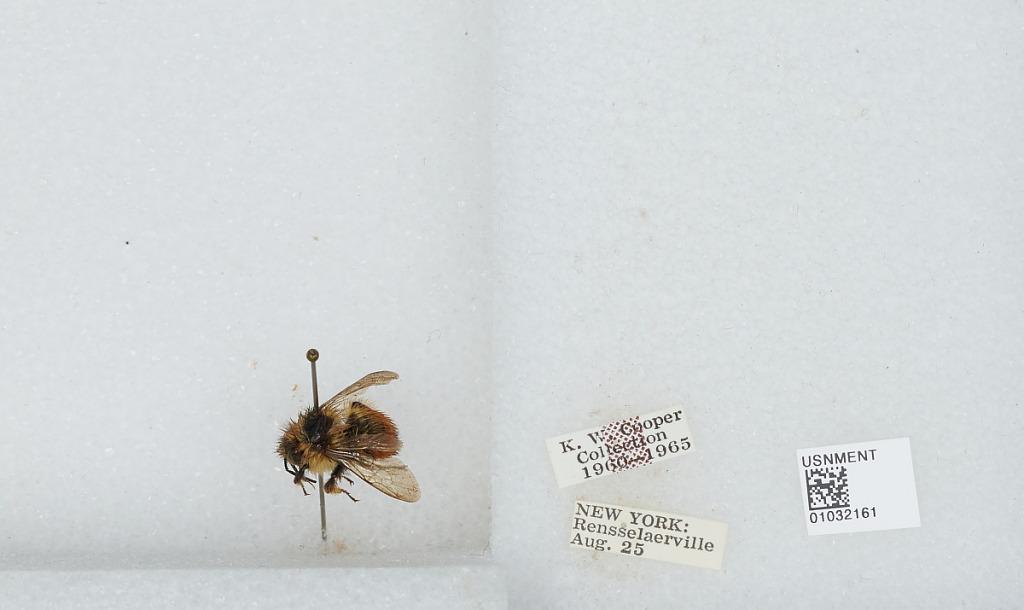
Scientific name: Bombus (Pyrobombus) ternarius Say
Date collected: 1925-8-
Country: United States
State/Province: New York
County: Albany
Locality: Rensselaerville
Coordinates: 42.5162, -74.1379